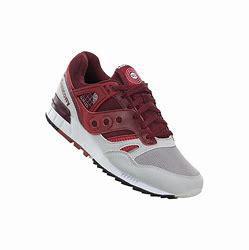
Brand: Saucony
Model: Grid SD